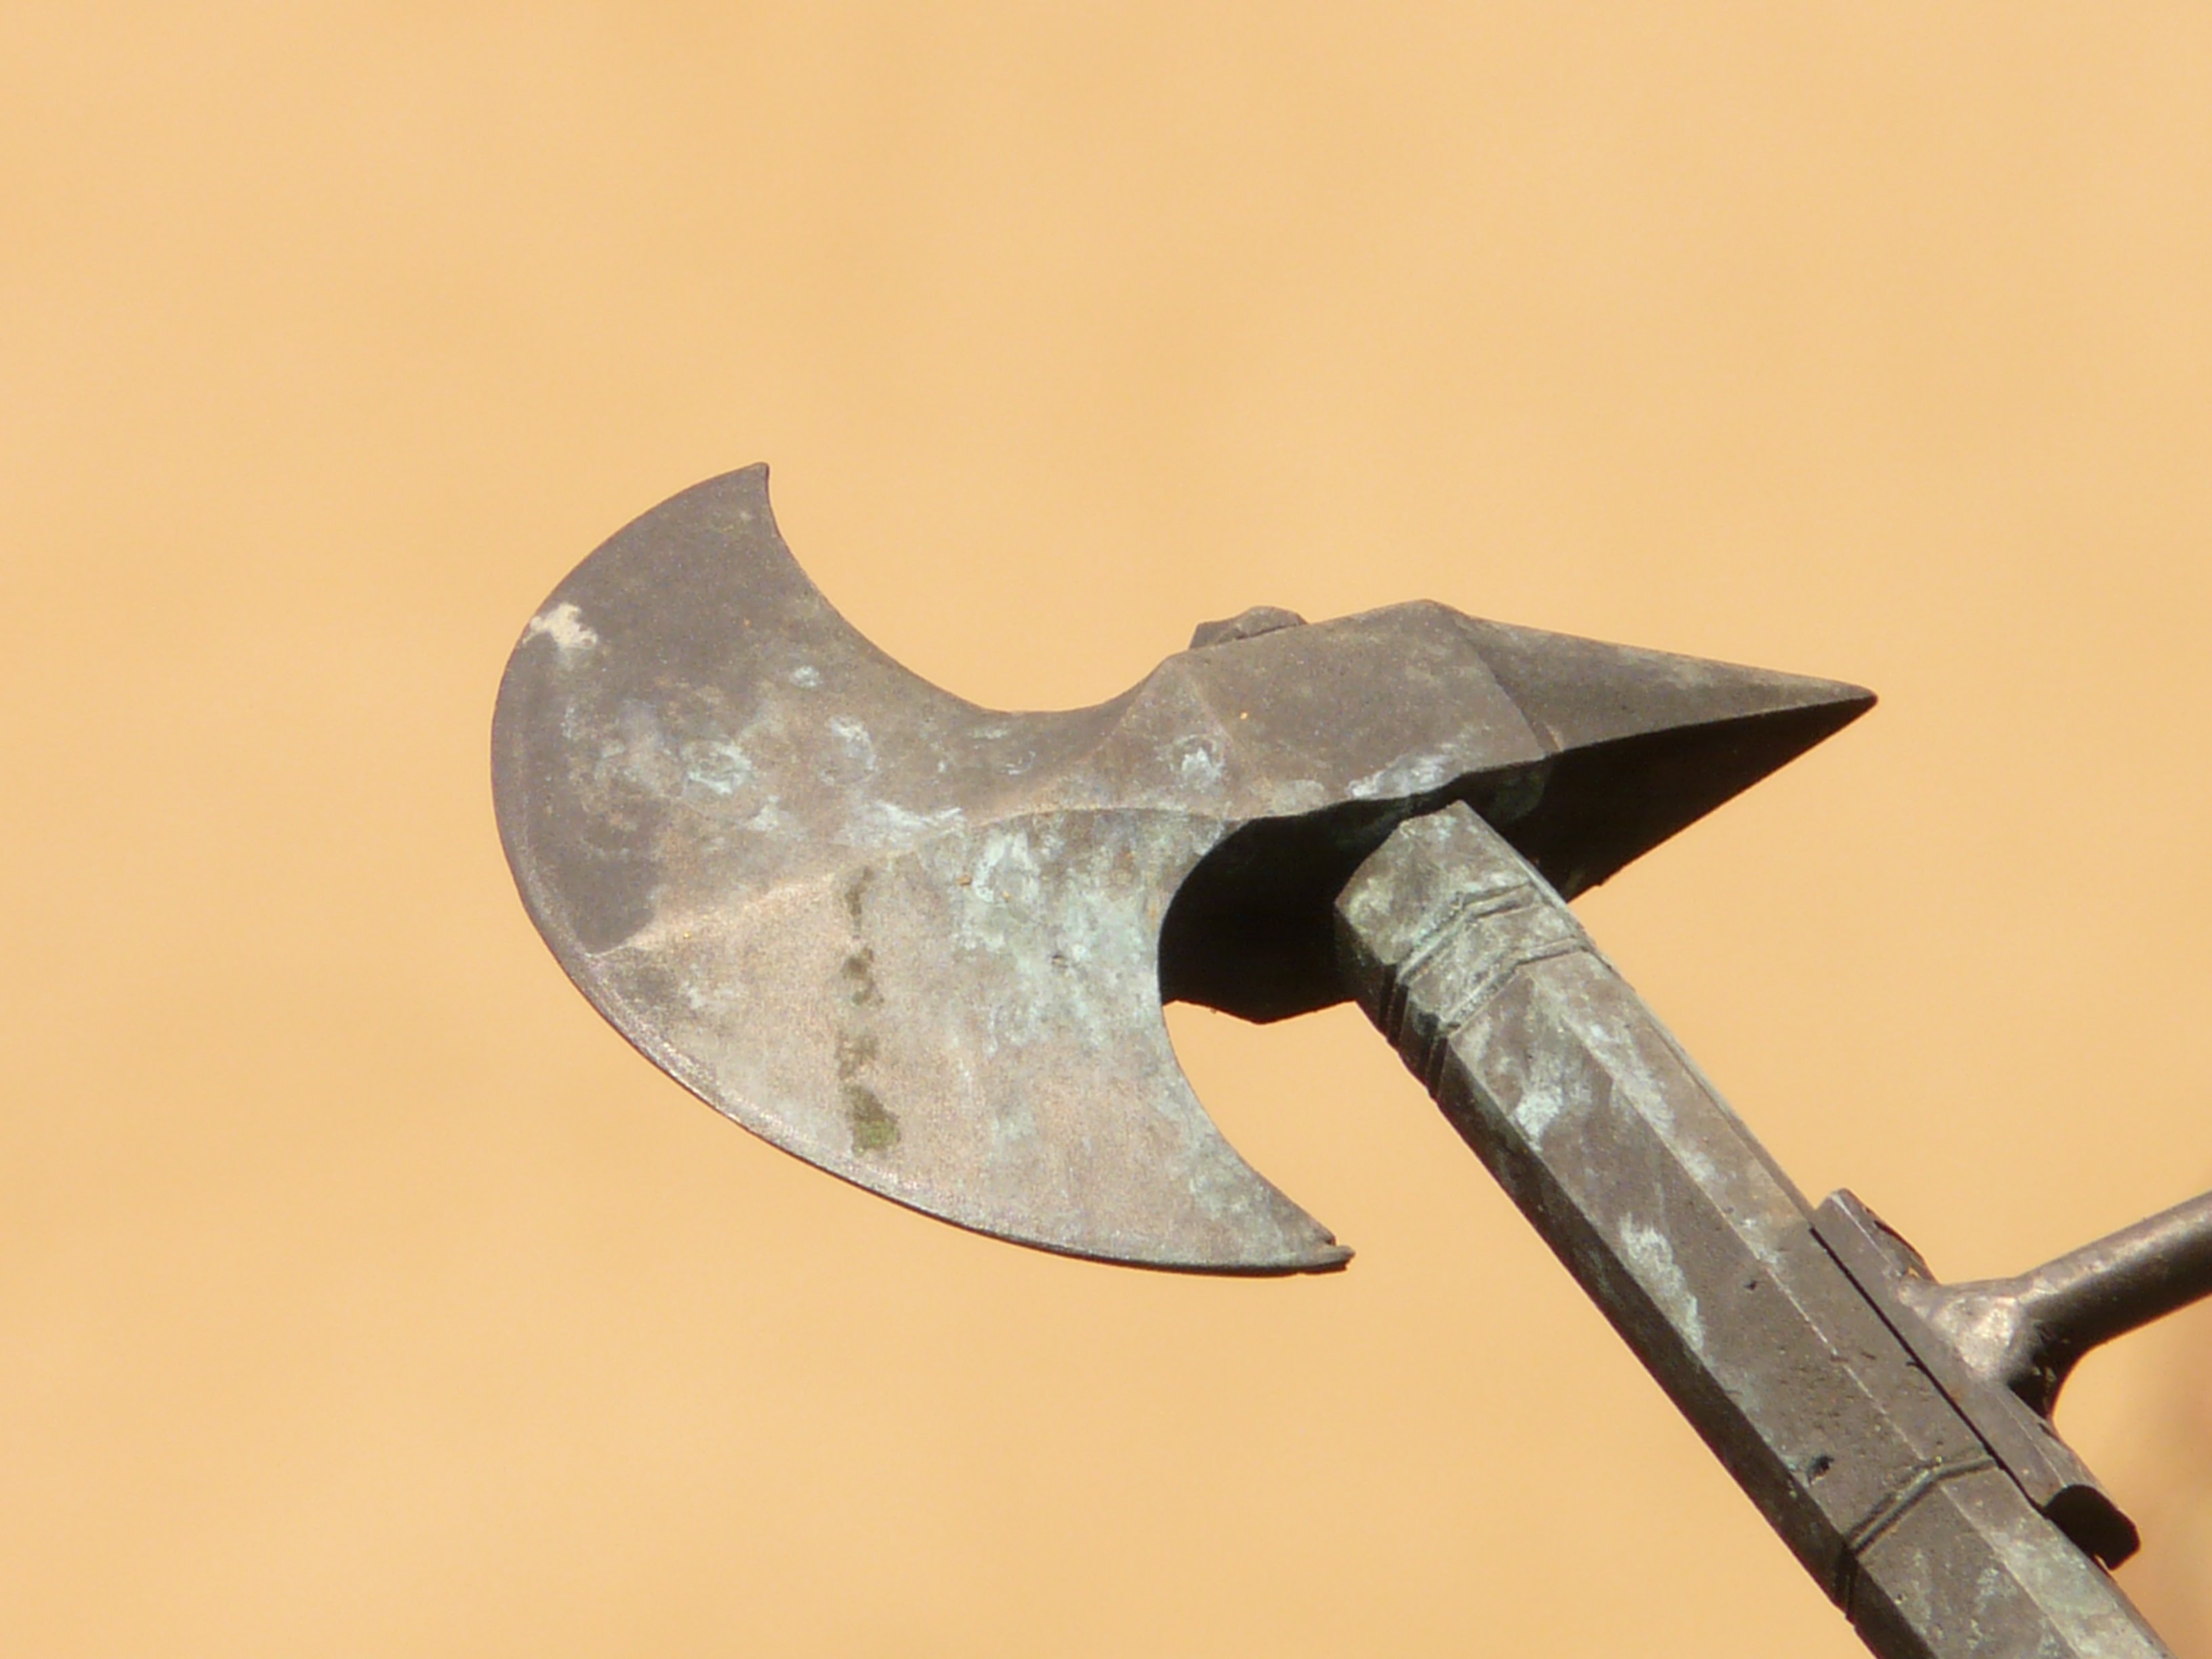
sharp, wing, tool, weapon, ax, fight, knight, iron, blade, middle ages, dangerous, halberd, cut weapon, stabbing weapon